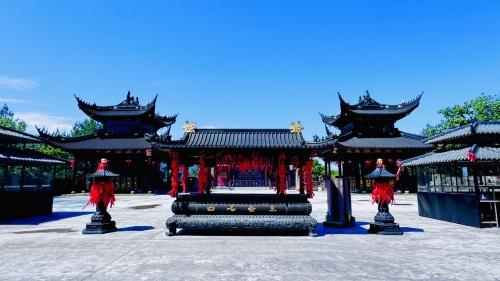
地标名称：东岳山禅寺
所在城市：衢州市·衢江区